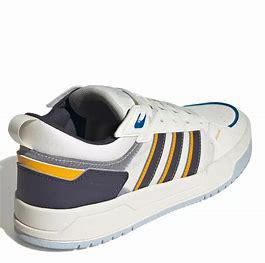
Brand: adidas
Model: 100